List of Empire ships (M)

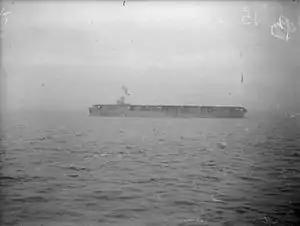
"Empire MacRae"

"Empire MacRae" was an 8,252 GRT MAC cargo ship which was built by Lithgows Ltd, Port Glasgow. Launched on 21 June 1943 and completed in September 1943. Sold in 1947 to Alpha South African Steamship Co and renamed "Alpha Zambesi". Operated under the management of Mollers Ltd, London. Sold in 1949 to Motor Lines Ltd, operated under the management of Olsen, Johnston & Co Ltd, Glasgow. Sold in 1954 to V Torkildsen, Norway and renamed "Tobon". Sold in 1964 to W Kubon, Norway. Sold in 1967 to Aghia Paraskevi Corporation, Greece and renamed "Despina". Operated under the management of Pontikos Shipping Agencies Ltd, London. Scrapped in April 1971 at Kaohsiung, Taiwan.